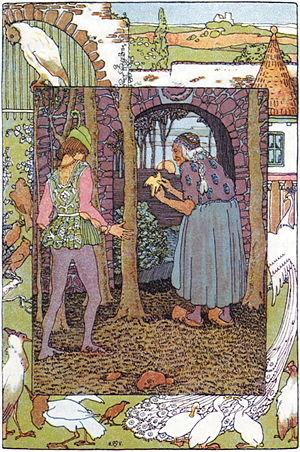
Jorinde et Joringel est un conte populaire allemand qui figure parmi ceux recueillis par les frères Grimm, dès la première édition, dans le premier volume de Contes de l'enfance et du foyer. Il relève du conte-type AT 405 auquel il a donné son nom.